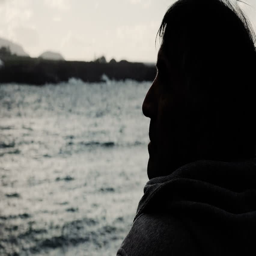
pensive man in shadow near the sea